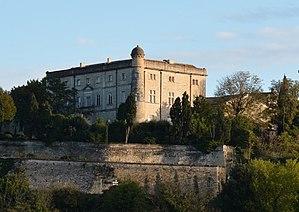
Château de Saint Siffret
Saint-Siffret est une commune française située dans le département du Gard, en région Occitanie.